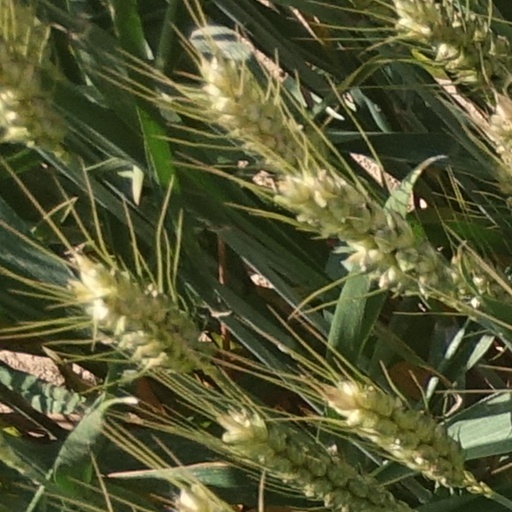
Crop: wheat